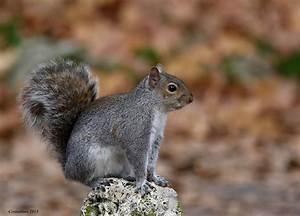
squirrel